Gabriel de Luetz

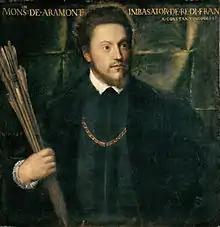
Portrait of ambassador to the Ottoman Porte Gabriel de Luetz d'Aramont, by Titian, 1541–1542, oil on canvas, 76 x 74 cm.

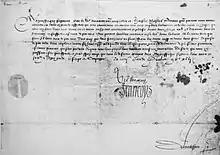
Letter of Francis I to the Drogman Janus Bey, 28 December 1546, delivered by Gabriel de Luetz d'Aramon. The letter is countersigned by the State Secretary Claude de L'Aubespine.

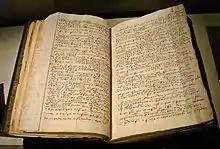
Encoded letter of Gabriel de Luetz d'Aramon, after 1546, with partial deciphering, an interesting example of cryptography in the 16th century.

Gabriel de Luetz, Baron et Seigneur d'Aramon et de Vallabregues (died 1553), often also abbreviated to Gabriel d'Aramon, was the French Ambassador to the Ottoman Empire from 1546 to 1553, in the service first of Francis I, who dispatched him to the Ottoman Empire, and then of the French king Henry II. Gabriel de Luetz was accompanied by a vast suite of scientists, Jean de Monluc, philosopher Guillaume Postel, botanist Pierre Belon, naturalist Pierre Gilles d'Albi, the future cosmographer André Thévet, traveler Nicolas de Nicolay who would publish their findings upon their return to France and contribute greatly to the development of early science in France.